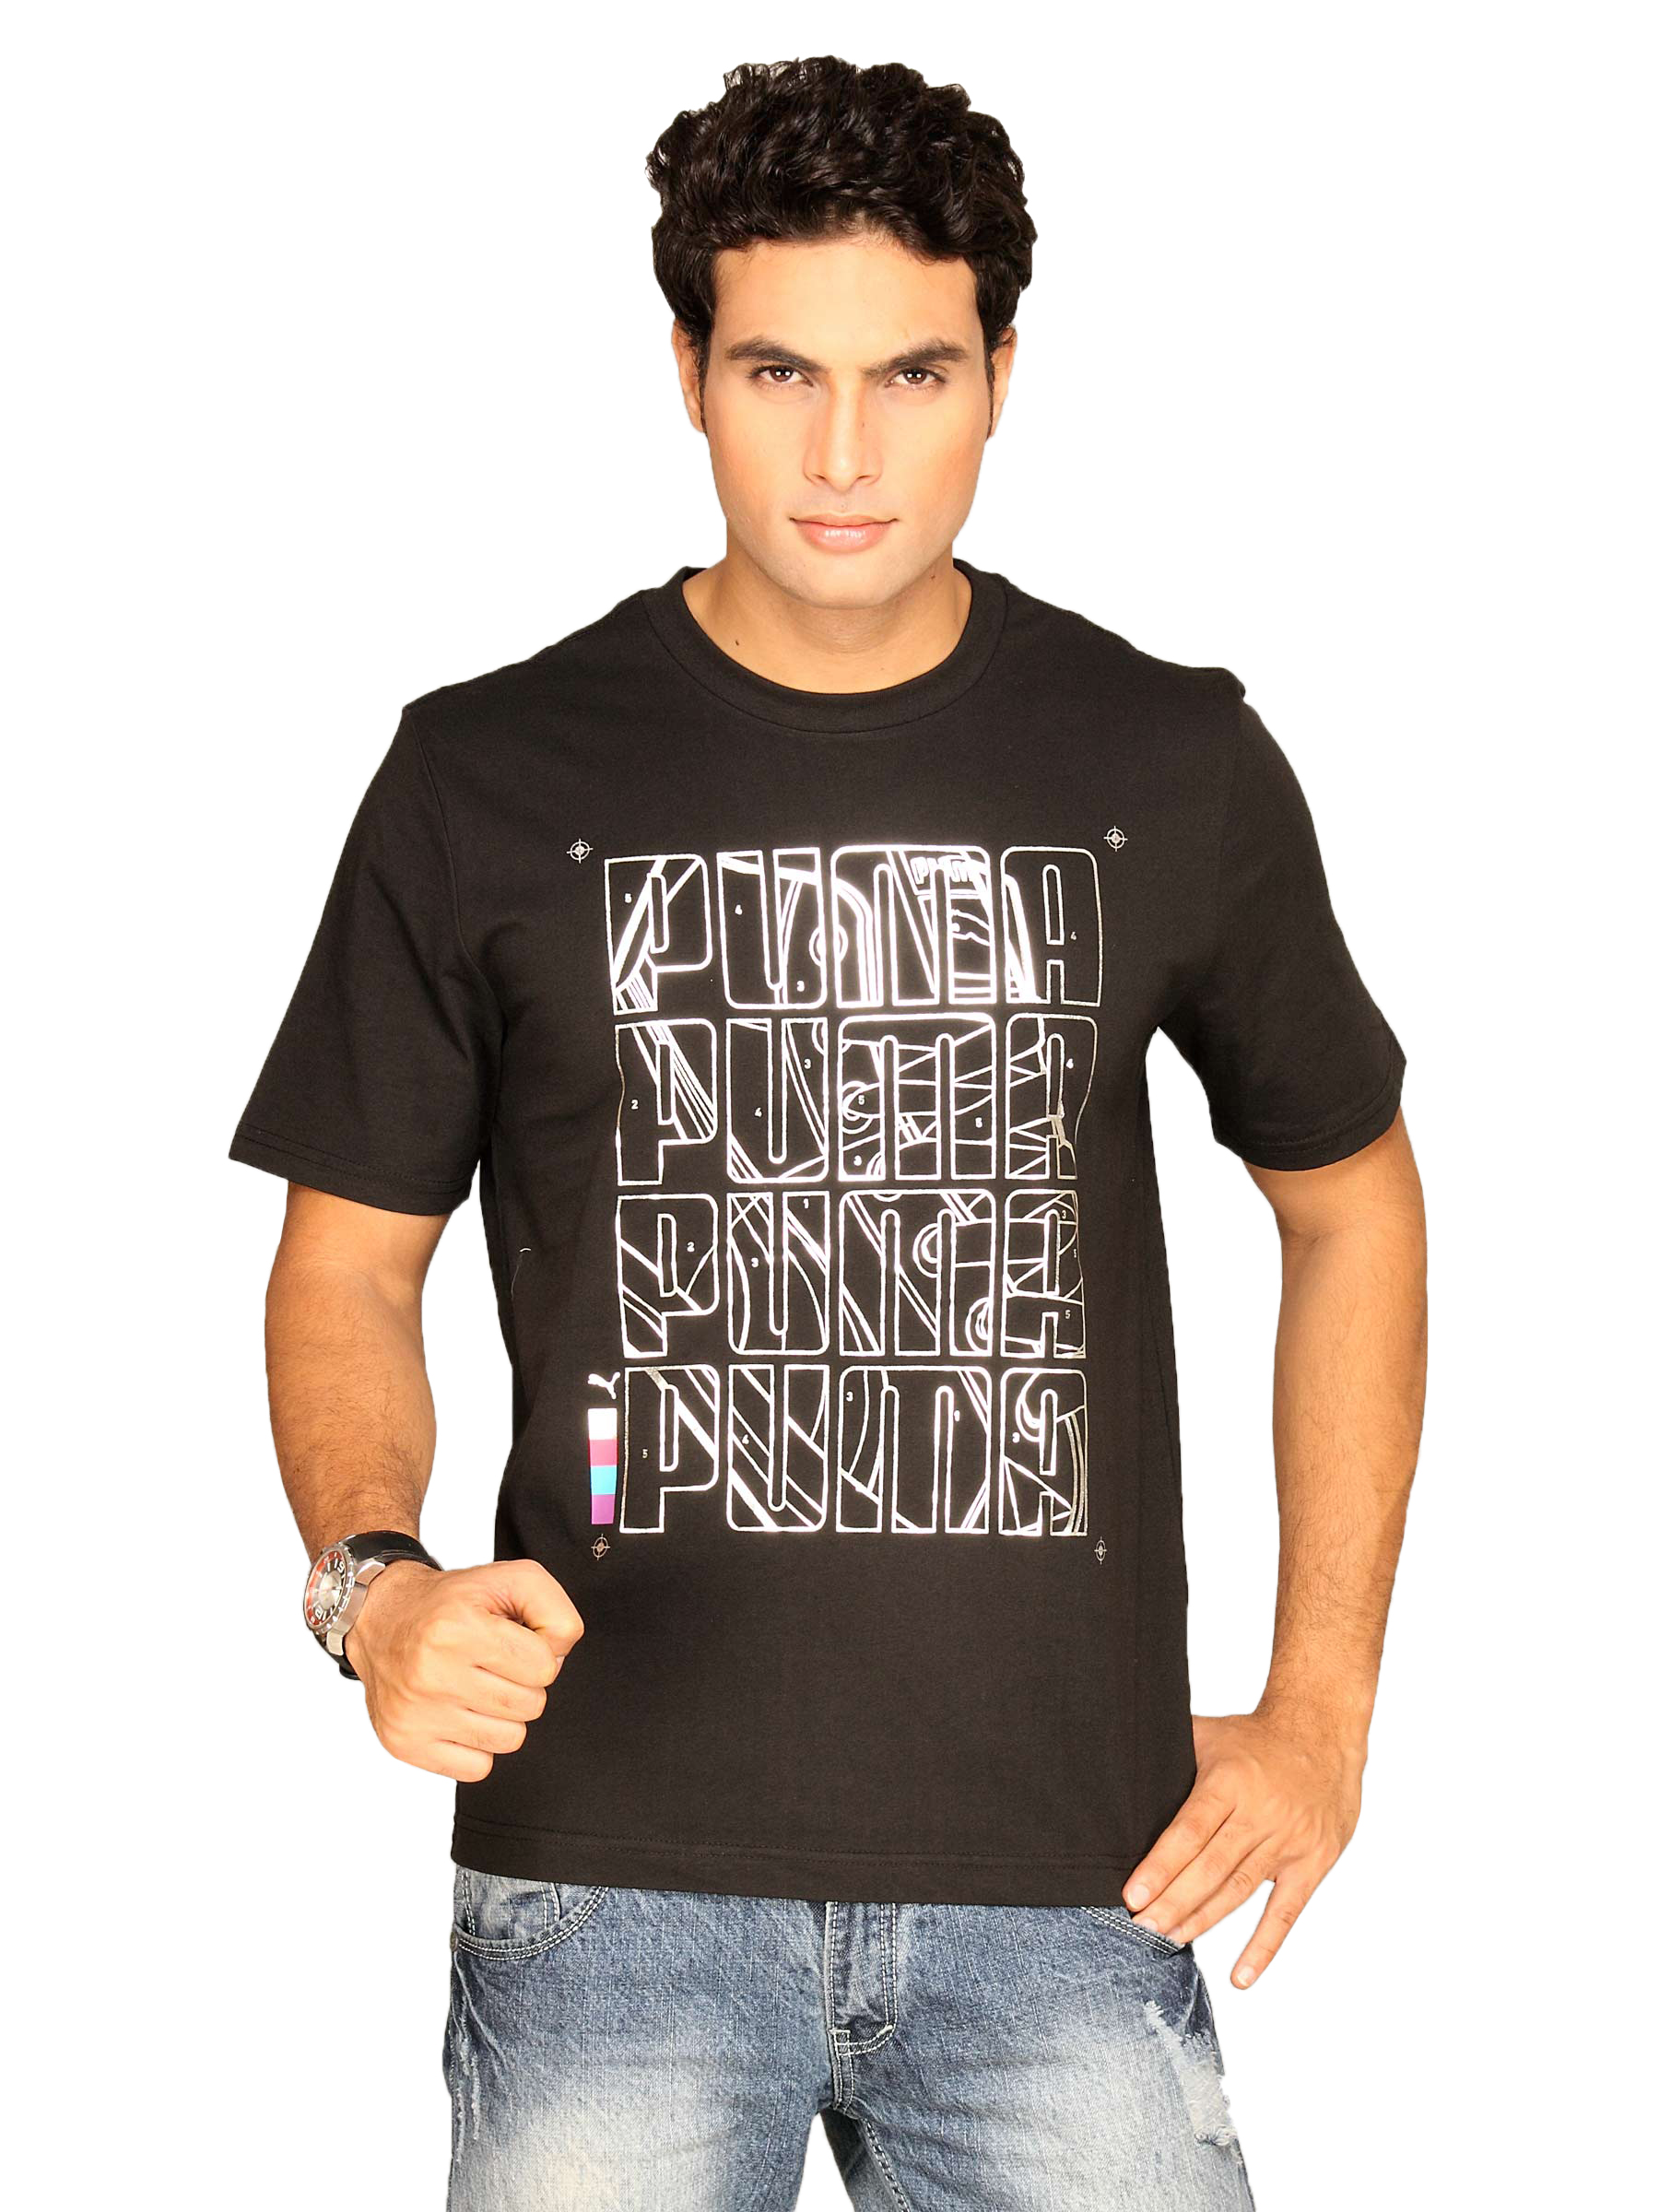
Puma Men's Cbn Logo Black T-Shirt
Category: Apparel / Topwear / Tshirts
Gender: Men
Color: Black
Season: Summer 2011
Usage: Sports